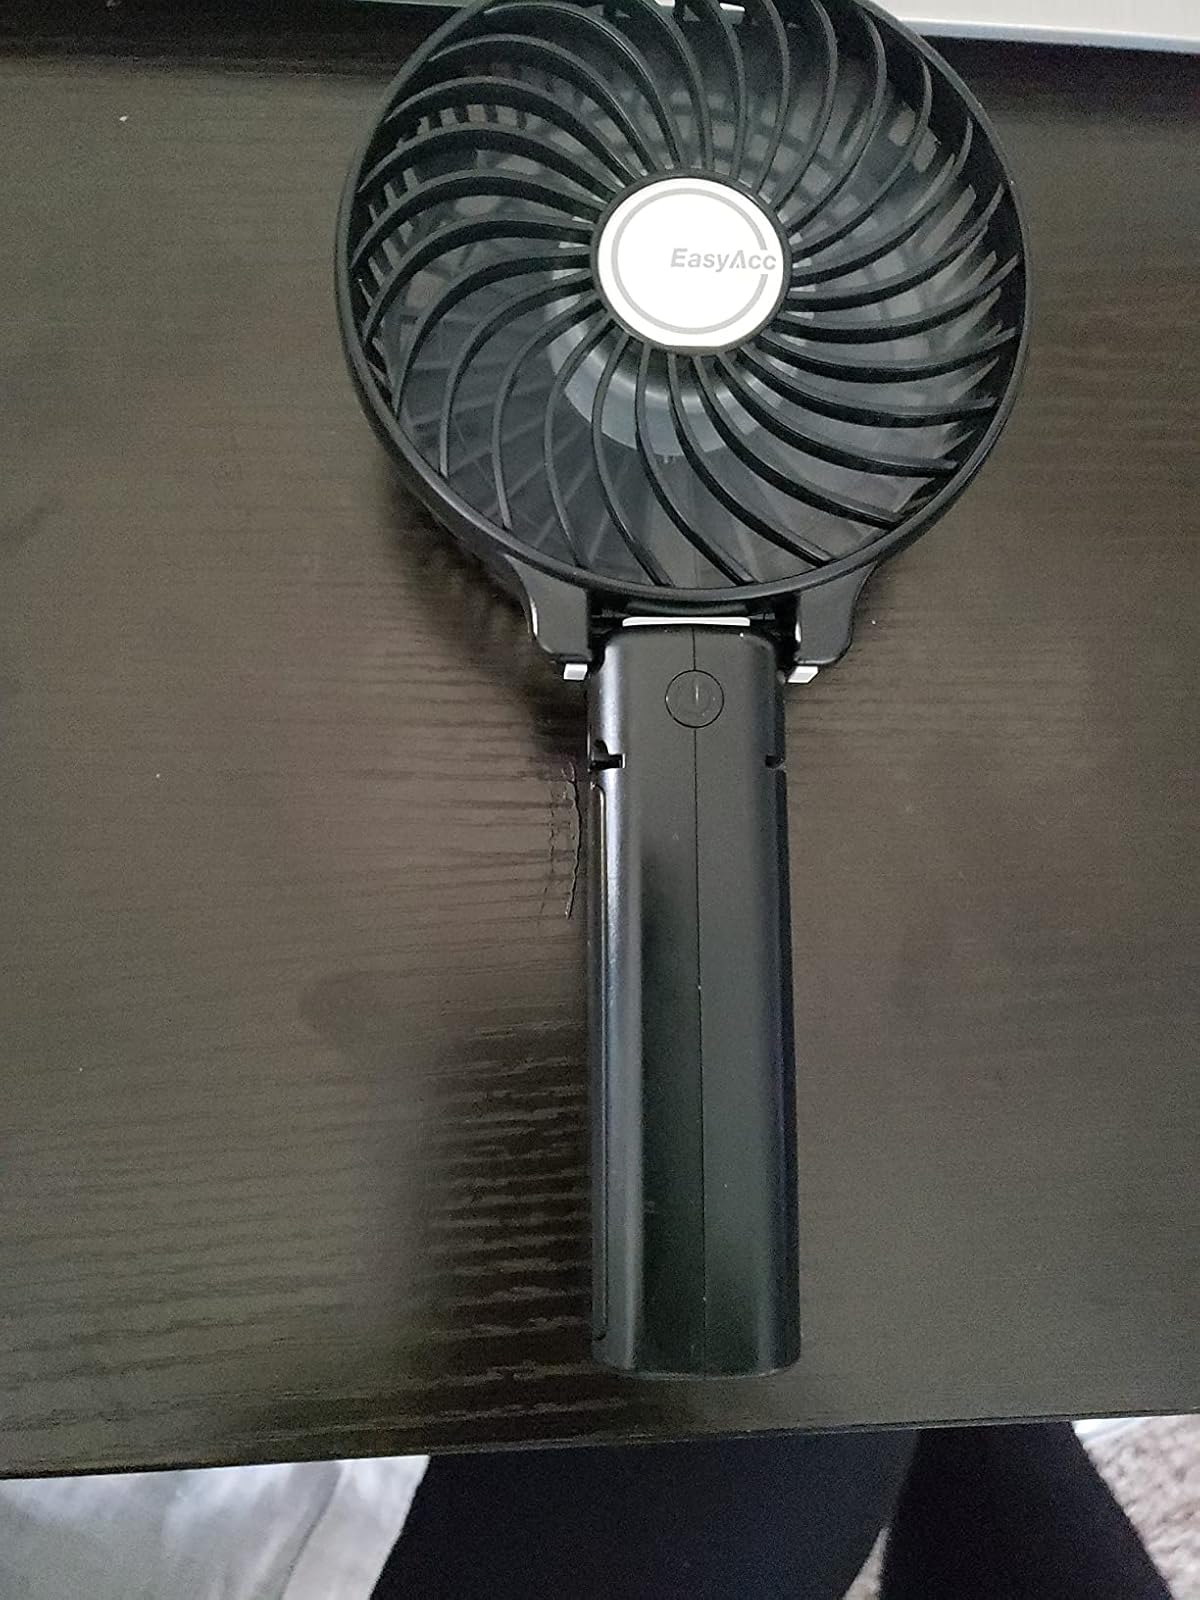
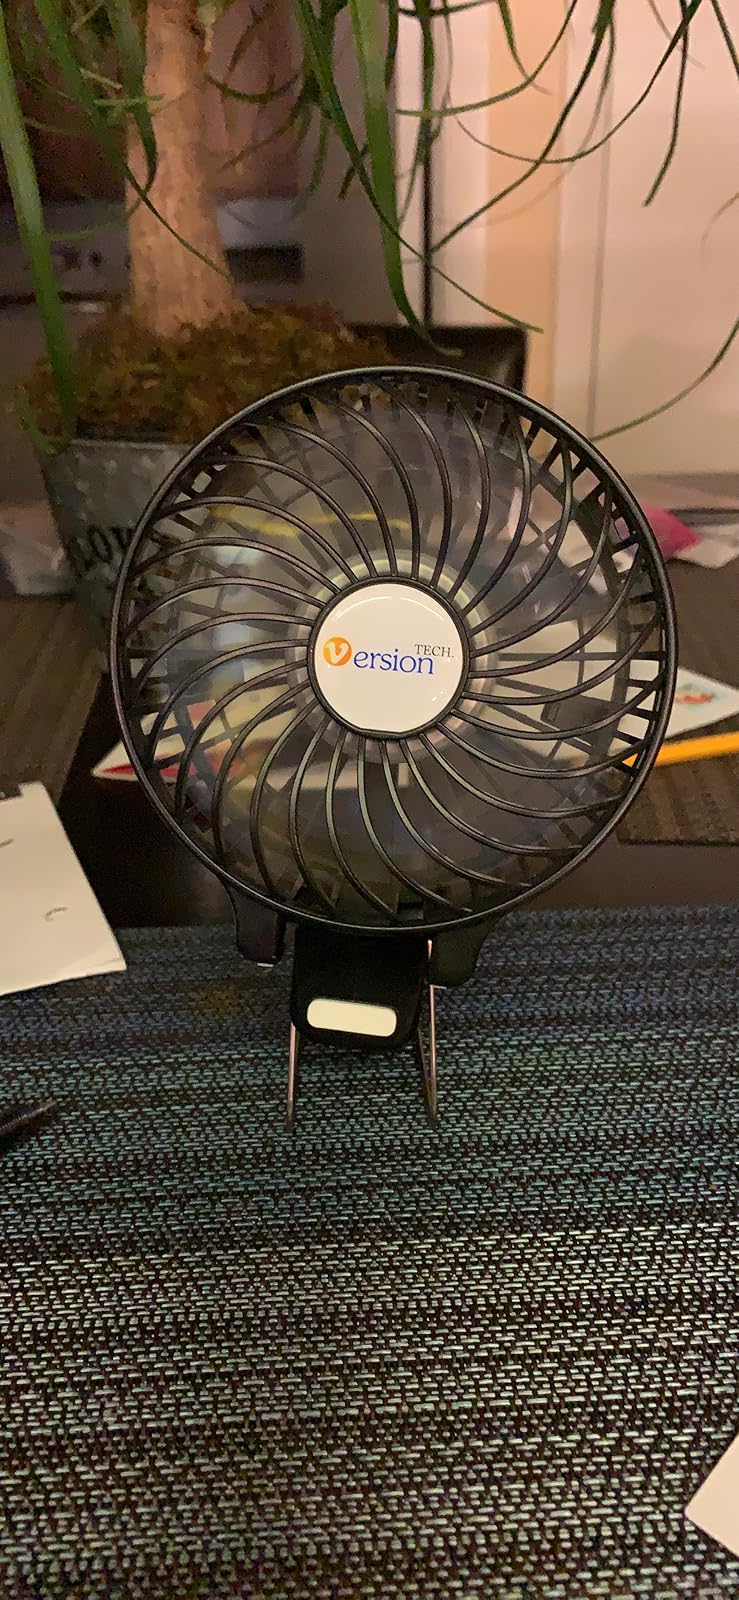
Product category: fan
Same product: no